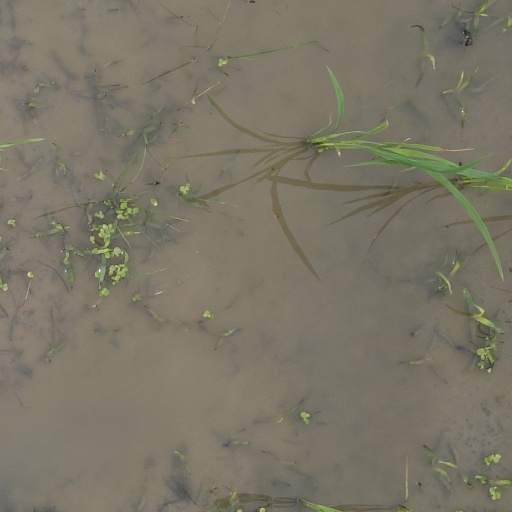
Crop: rice